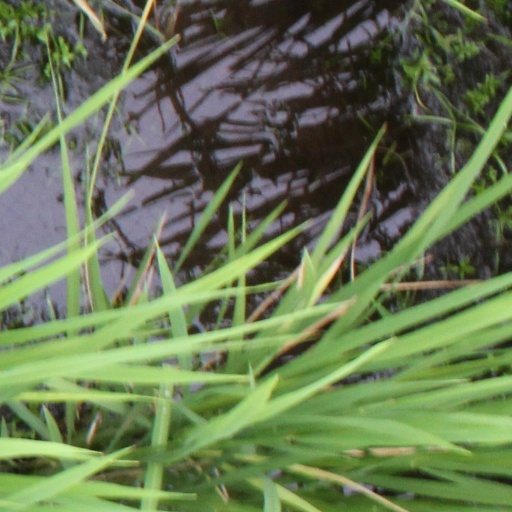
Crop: rice